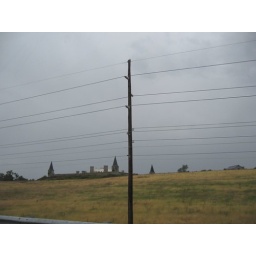
the castle wall used to have an ordinary home inside. but now a castle is under construction within the fortification.